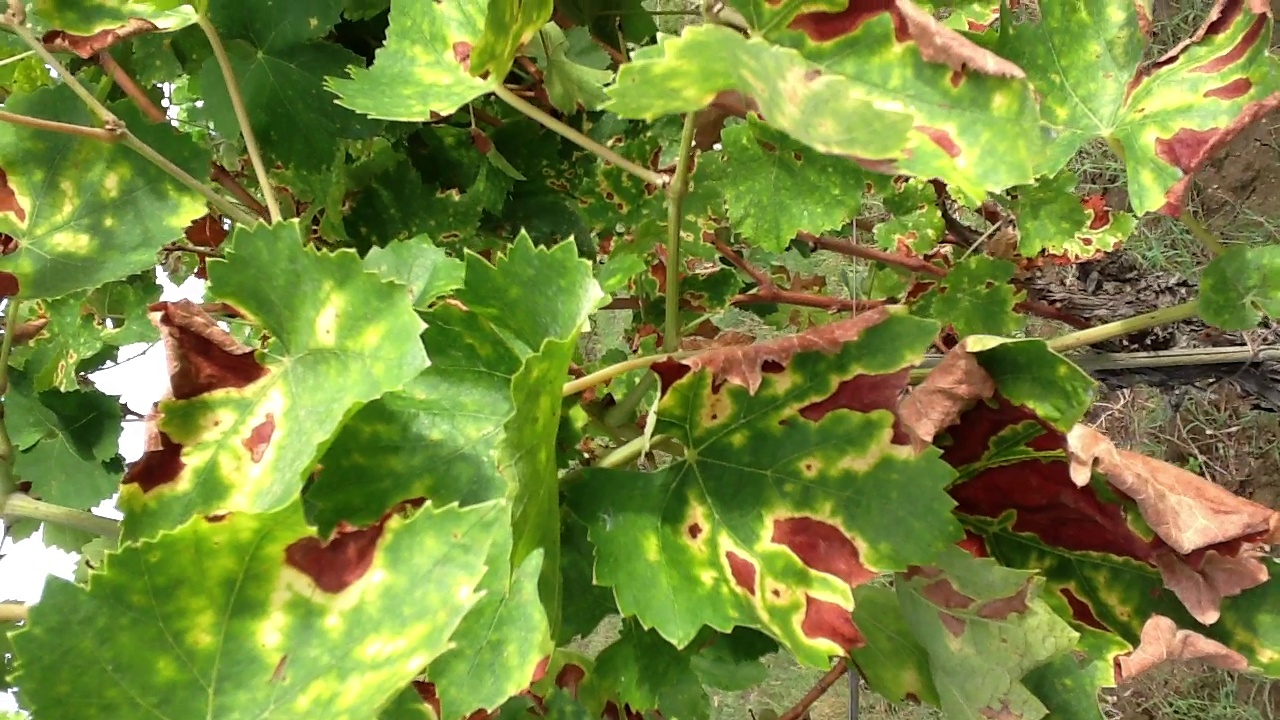
Label: esca